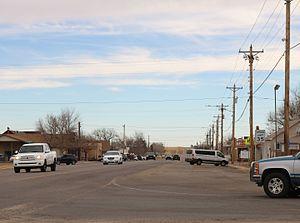
Strasburg ou Strasbourg est une ville américaine située dans le comté d'Adams et le Comté d'Arapahoe dans l’État du Colorado.